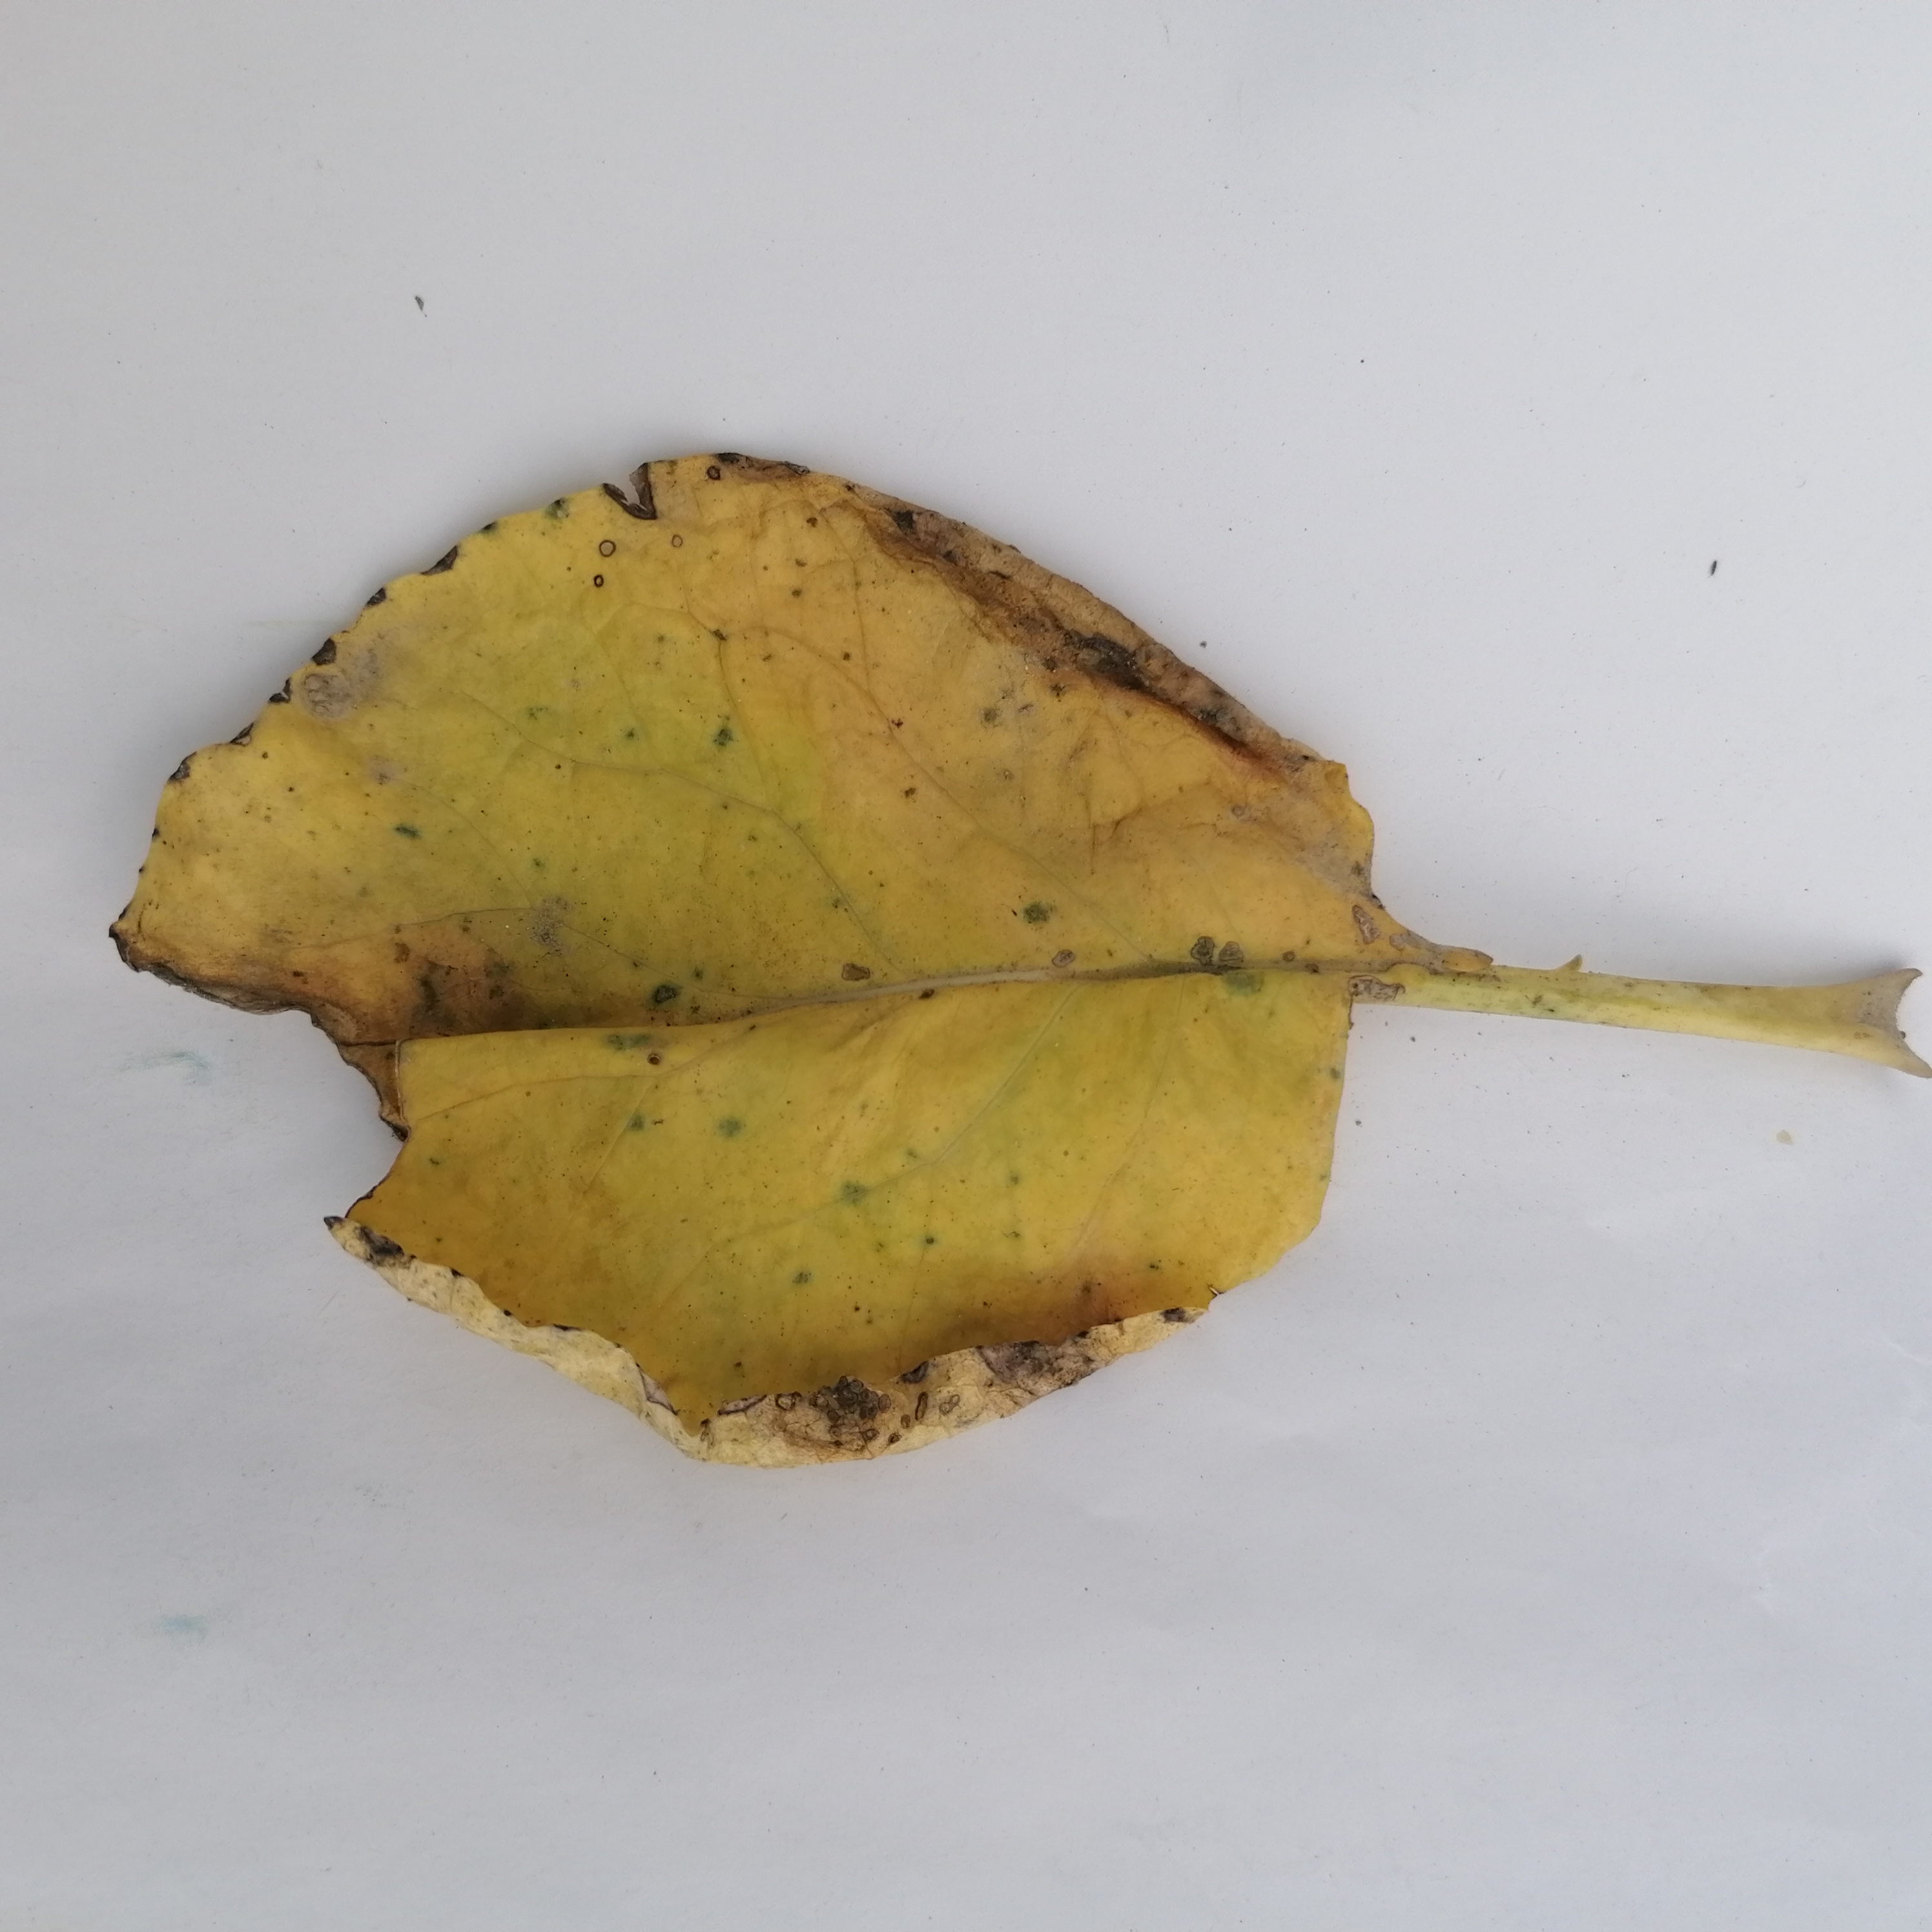
Label: Black Rot